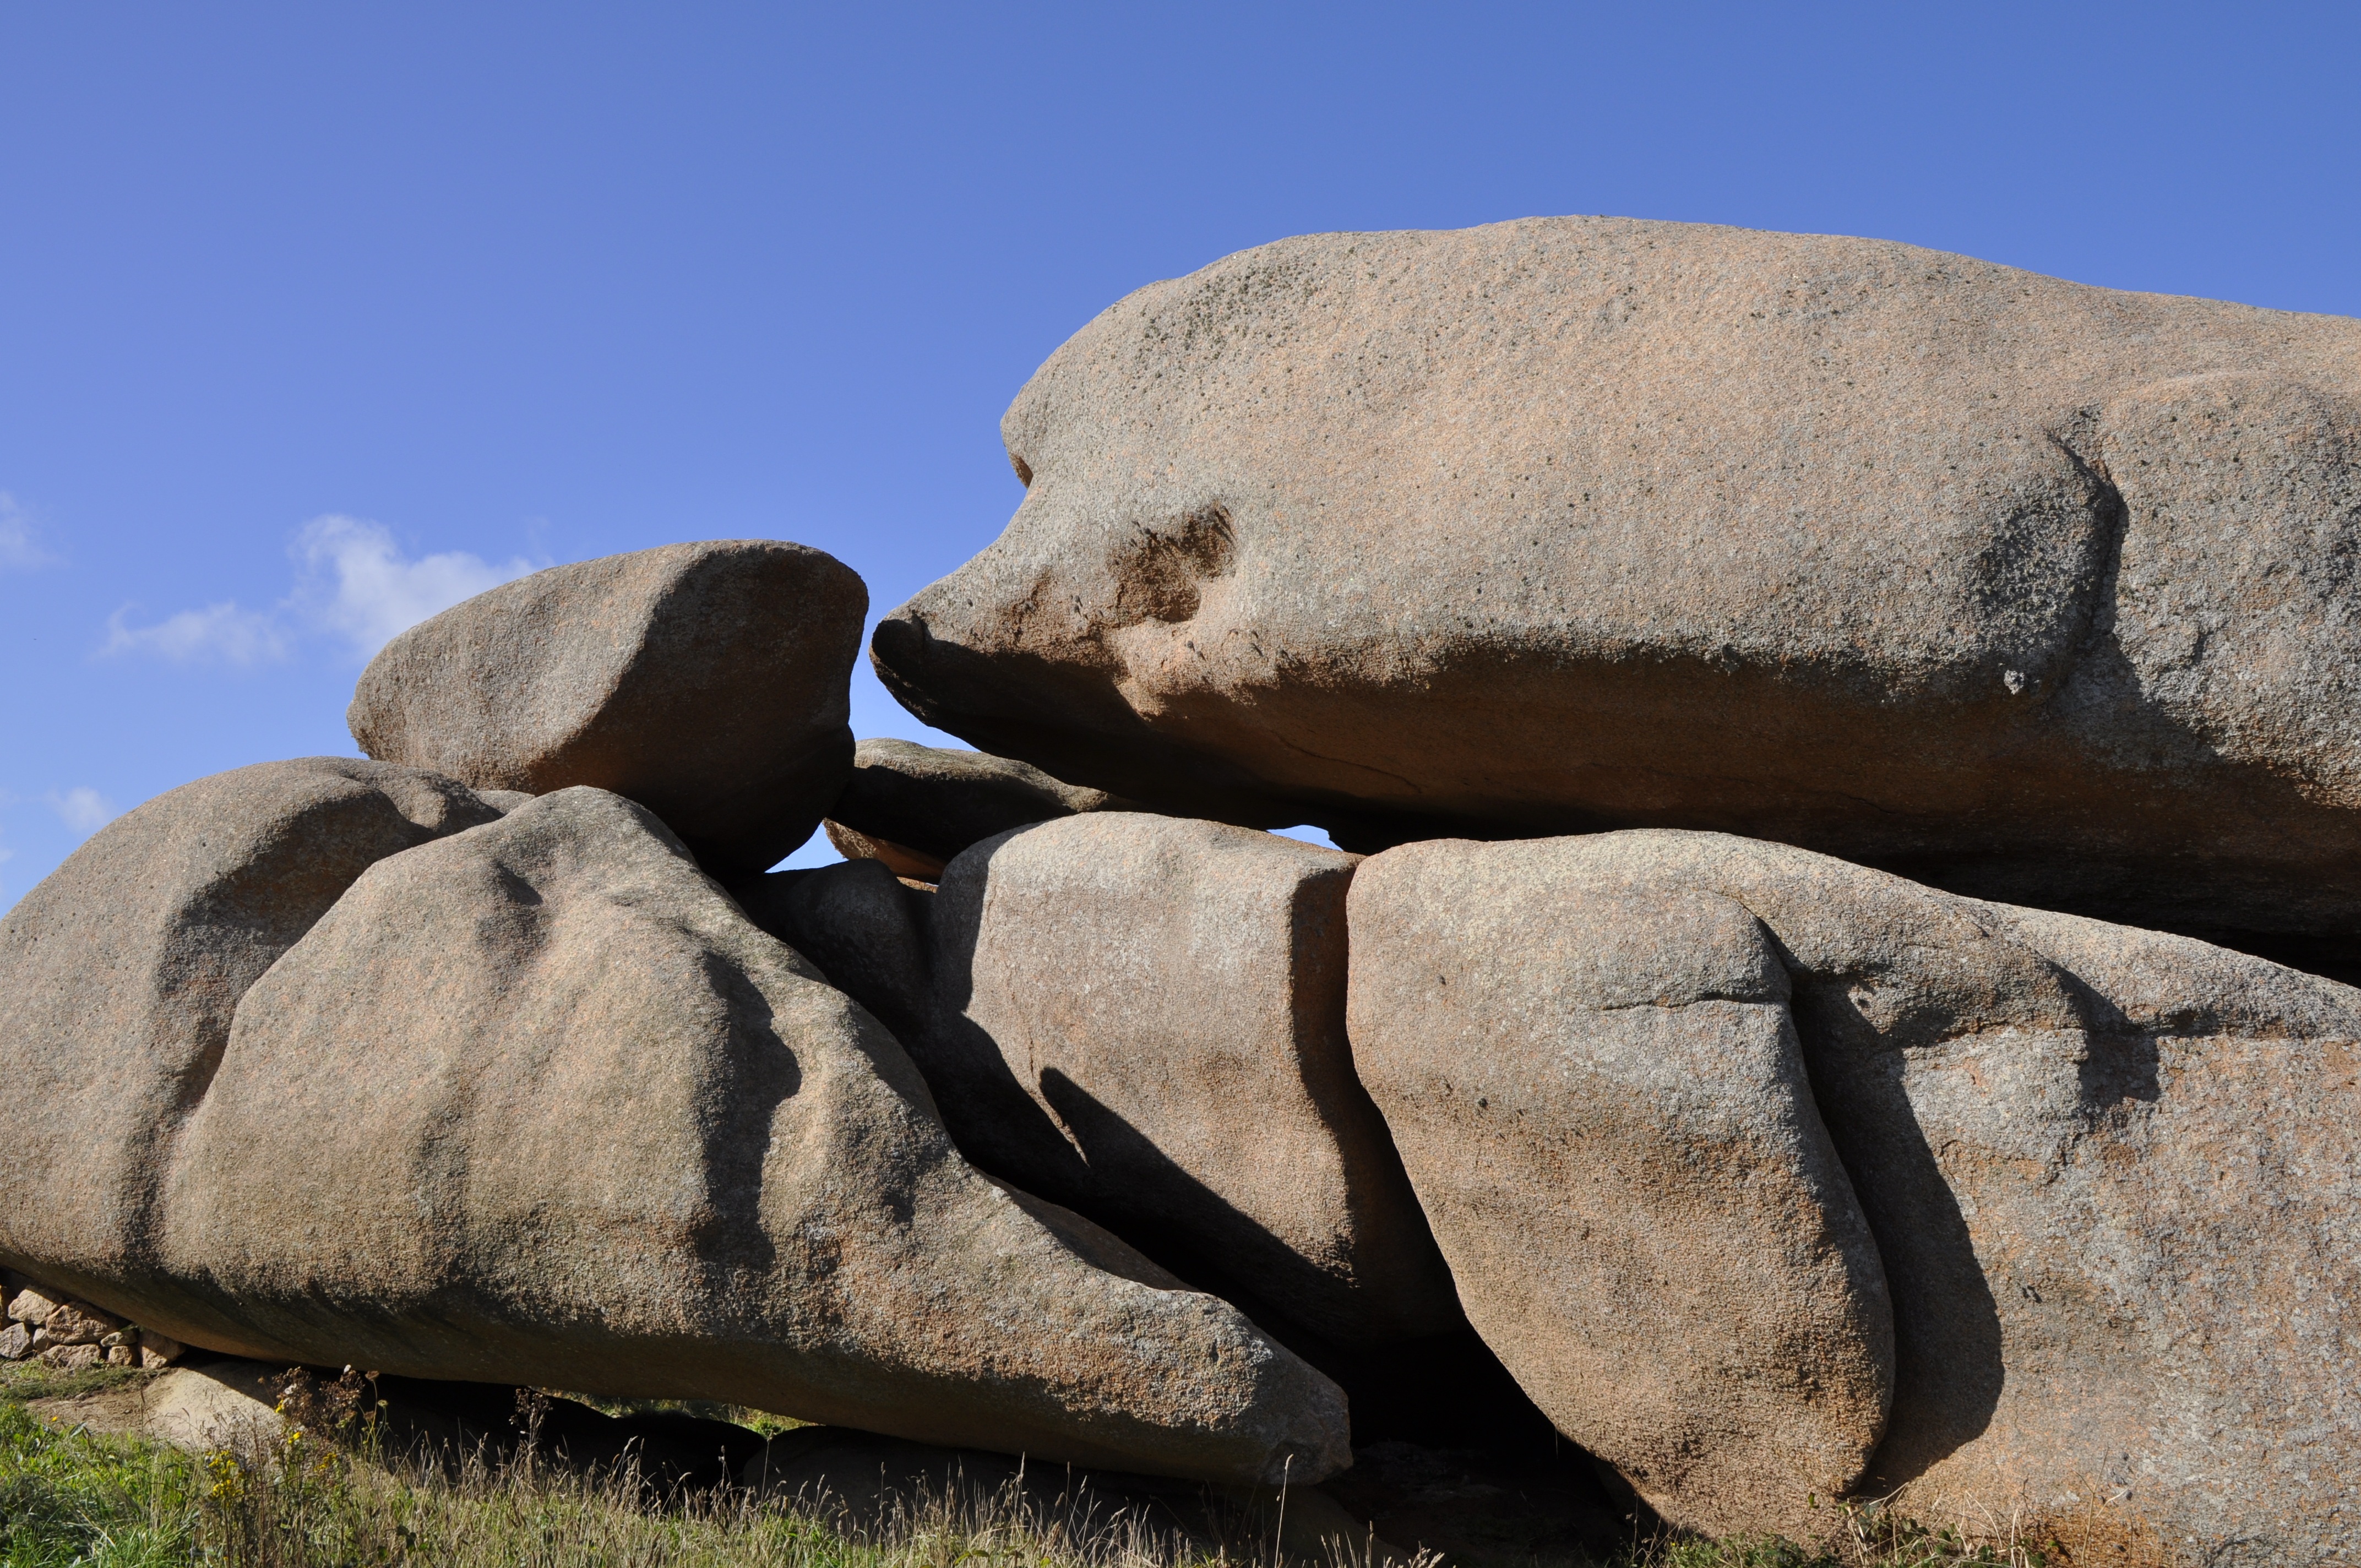
landscape, sea, sand, rock, sky, france, material, sculpture, geology, badlands, boulder, granite, brittany, red granite